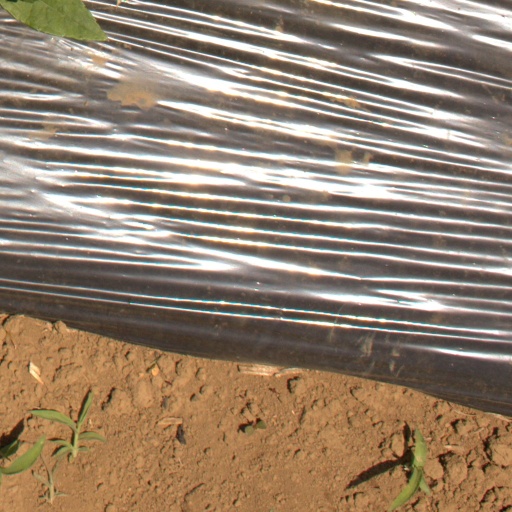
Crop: Jerusalem artichoke